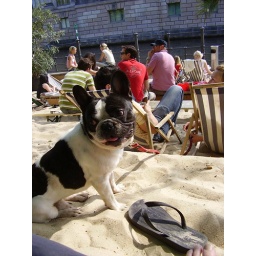
this is the strand bar in berlin. its my 30th birthday. thats my thong. the dog wants some of my mojita.